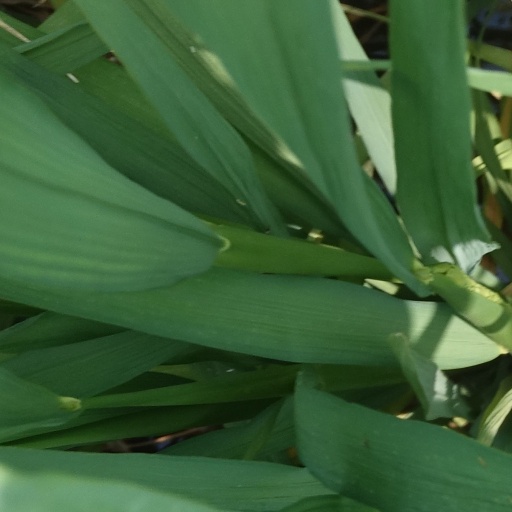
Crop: rice